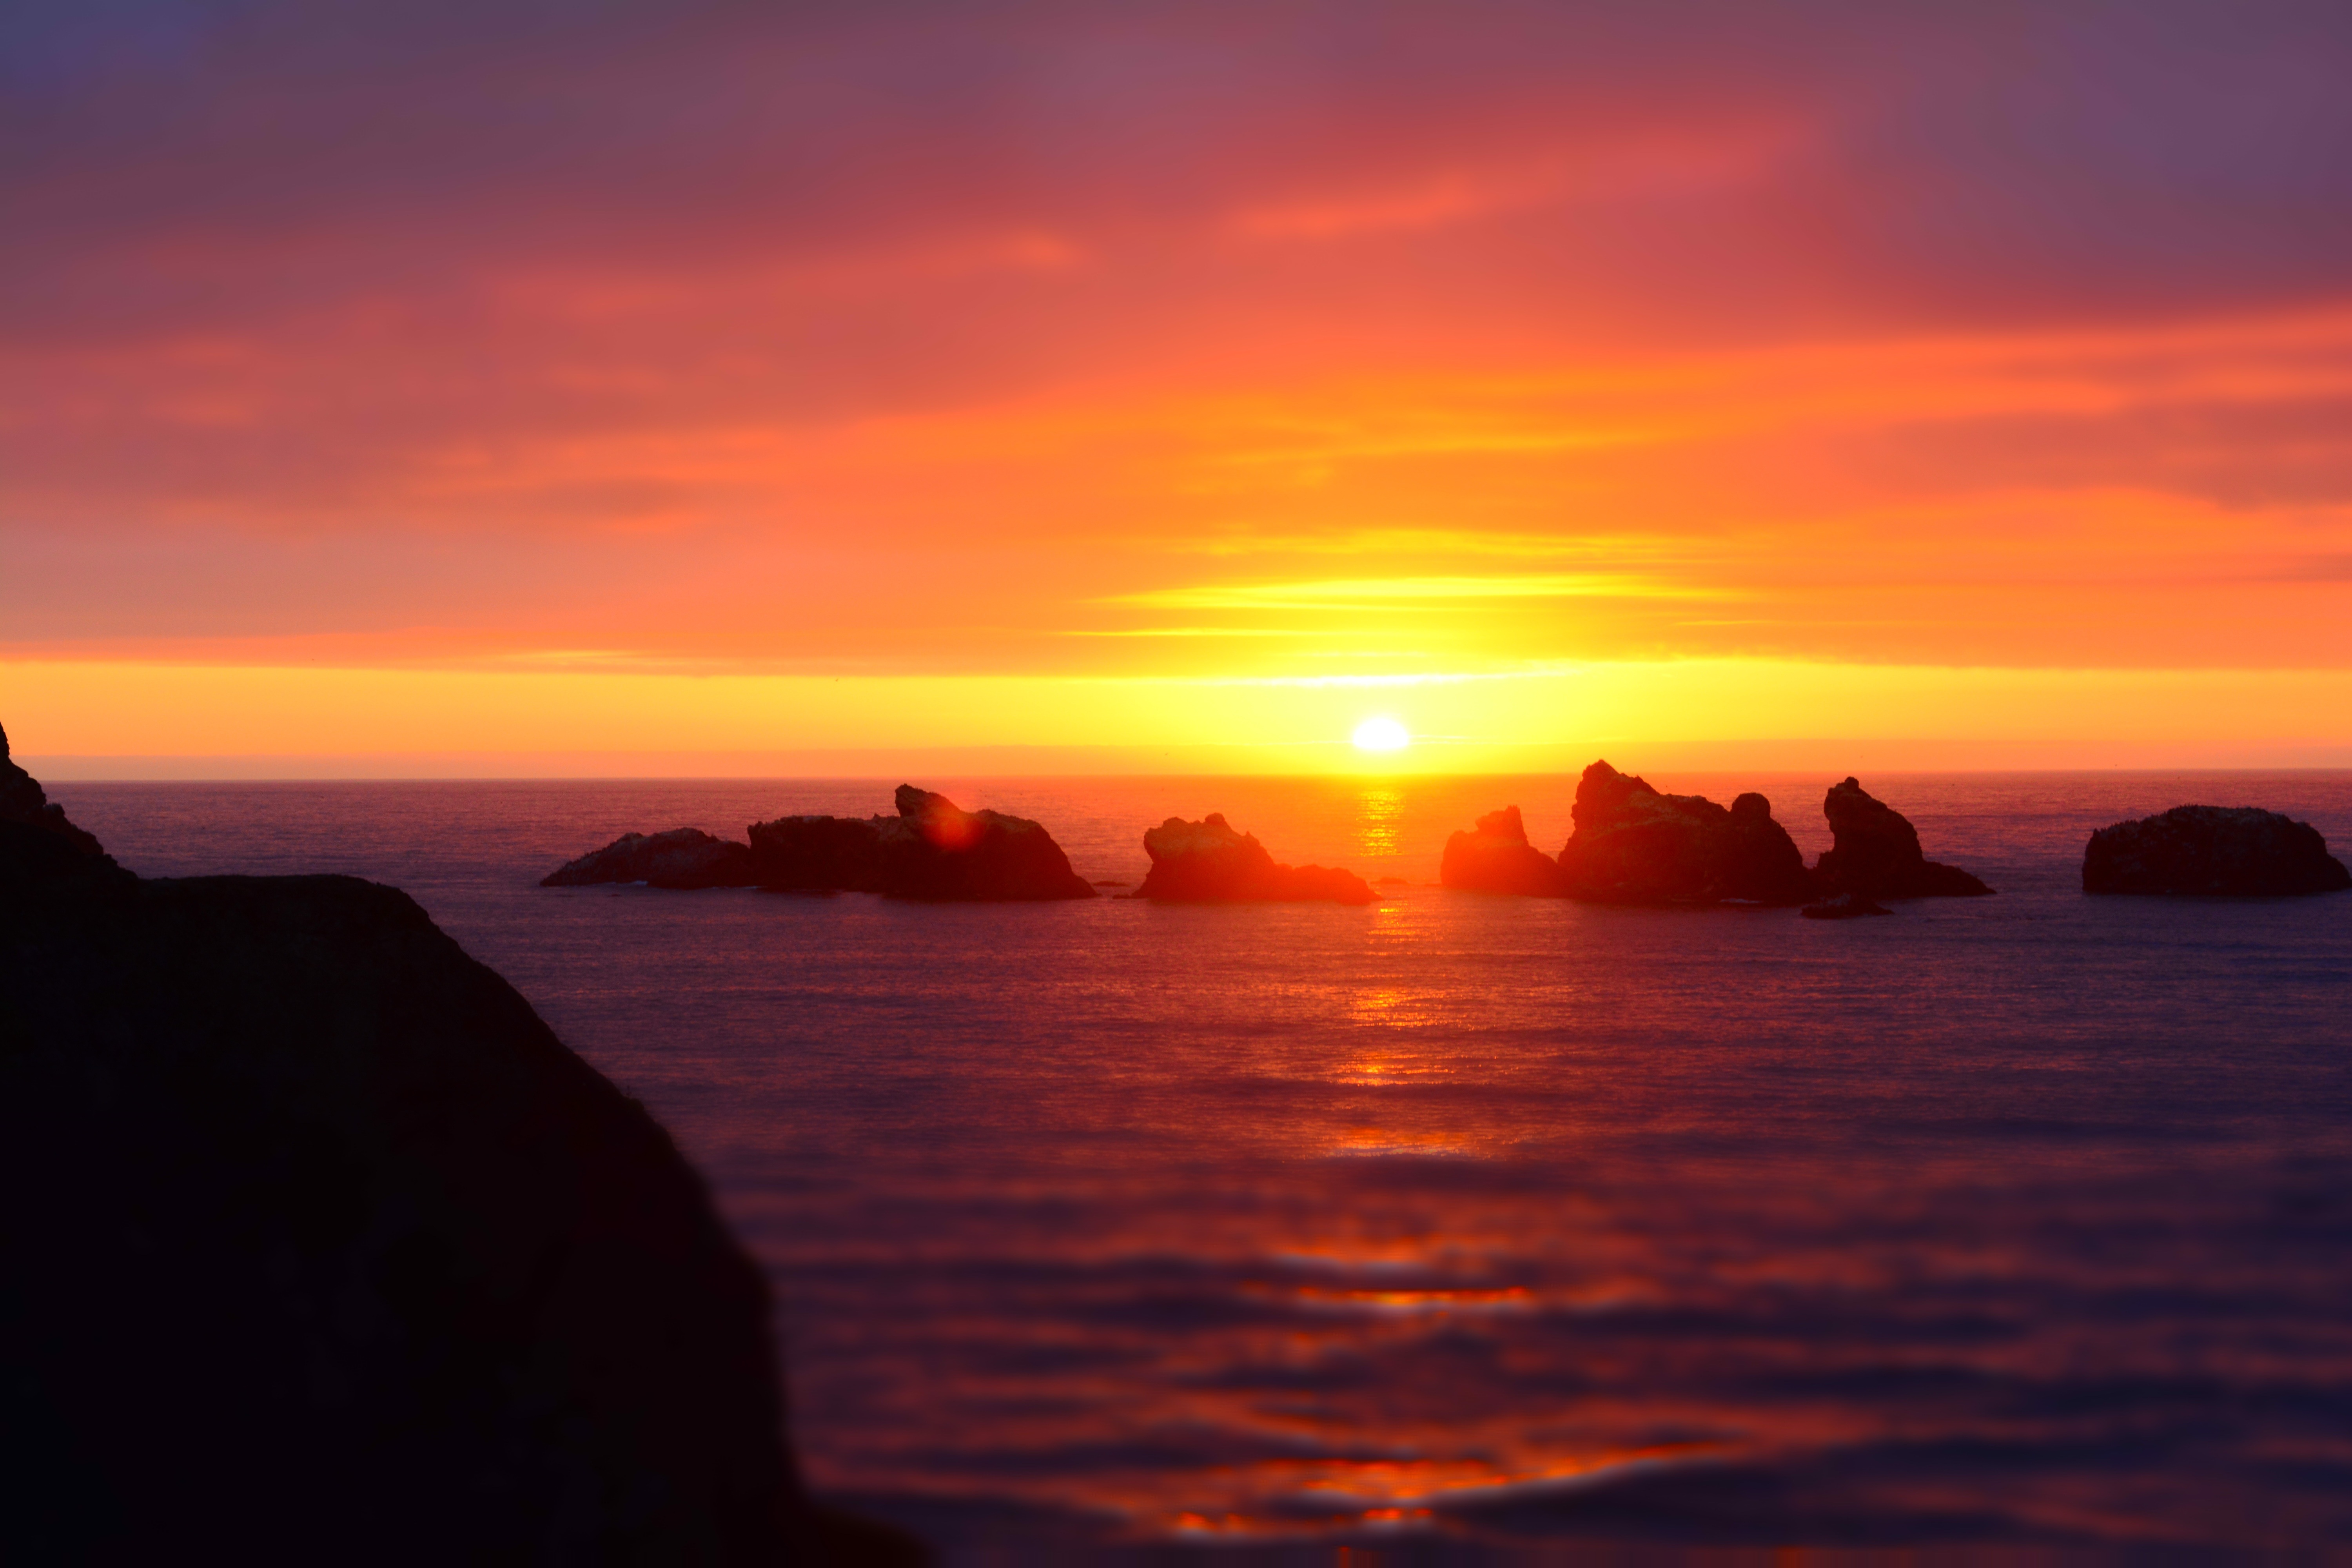
sea, coast, water, nature, ocean, horizon, sunrise, sunset, morning, shore, dawn, vacation, dusk, evening, scenic, seascape, bay, craggy, rocks, cape, afterglow, red sky at morning